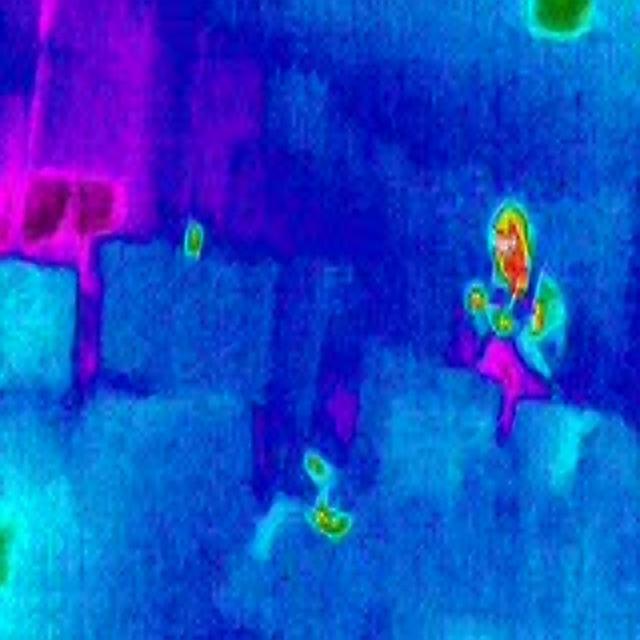
Detected objects:
label: person